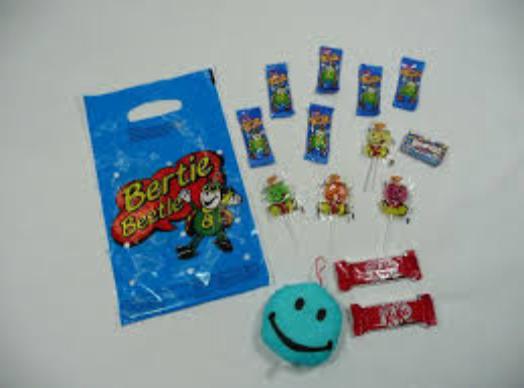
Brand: Bertie Beetle
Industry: Food